Rock 'n' Roll (1959 film)

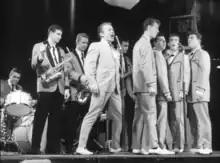
O'Keefe performing at the Sydney Stadium while being filmed for "Rock 'n' Roll"

The restored film screened at ACMI, Melbourne for the first time in over 50 years on 6 December 2021, then in a restored state for the first time at Dendy Cinemas Newtown Sydney on 22 May 2023. The screening included three performers of the film in attendance, including Col Joye, Lonnie Lee and Tony Brady - alongside surviving members of the audience.